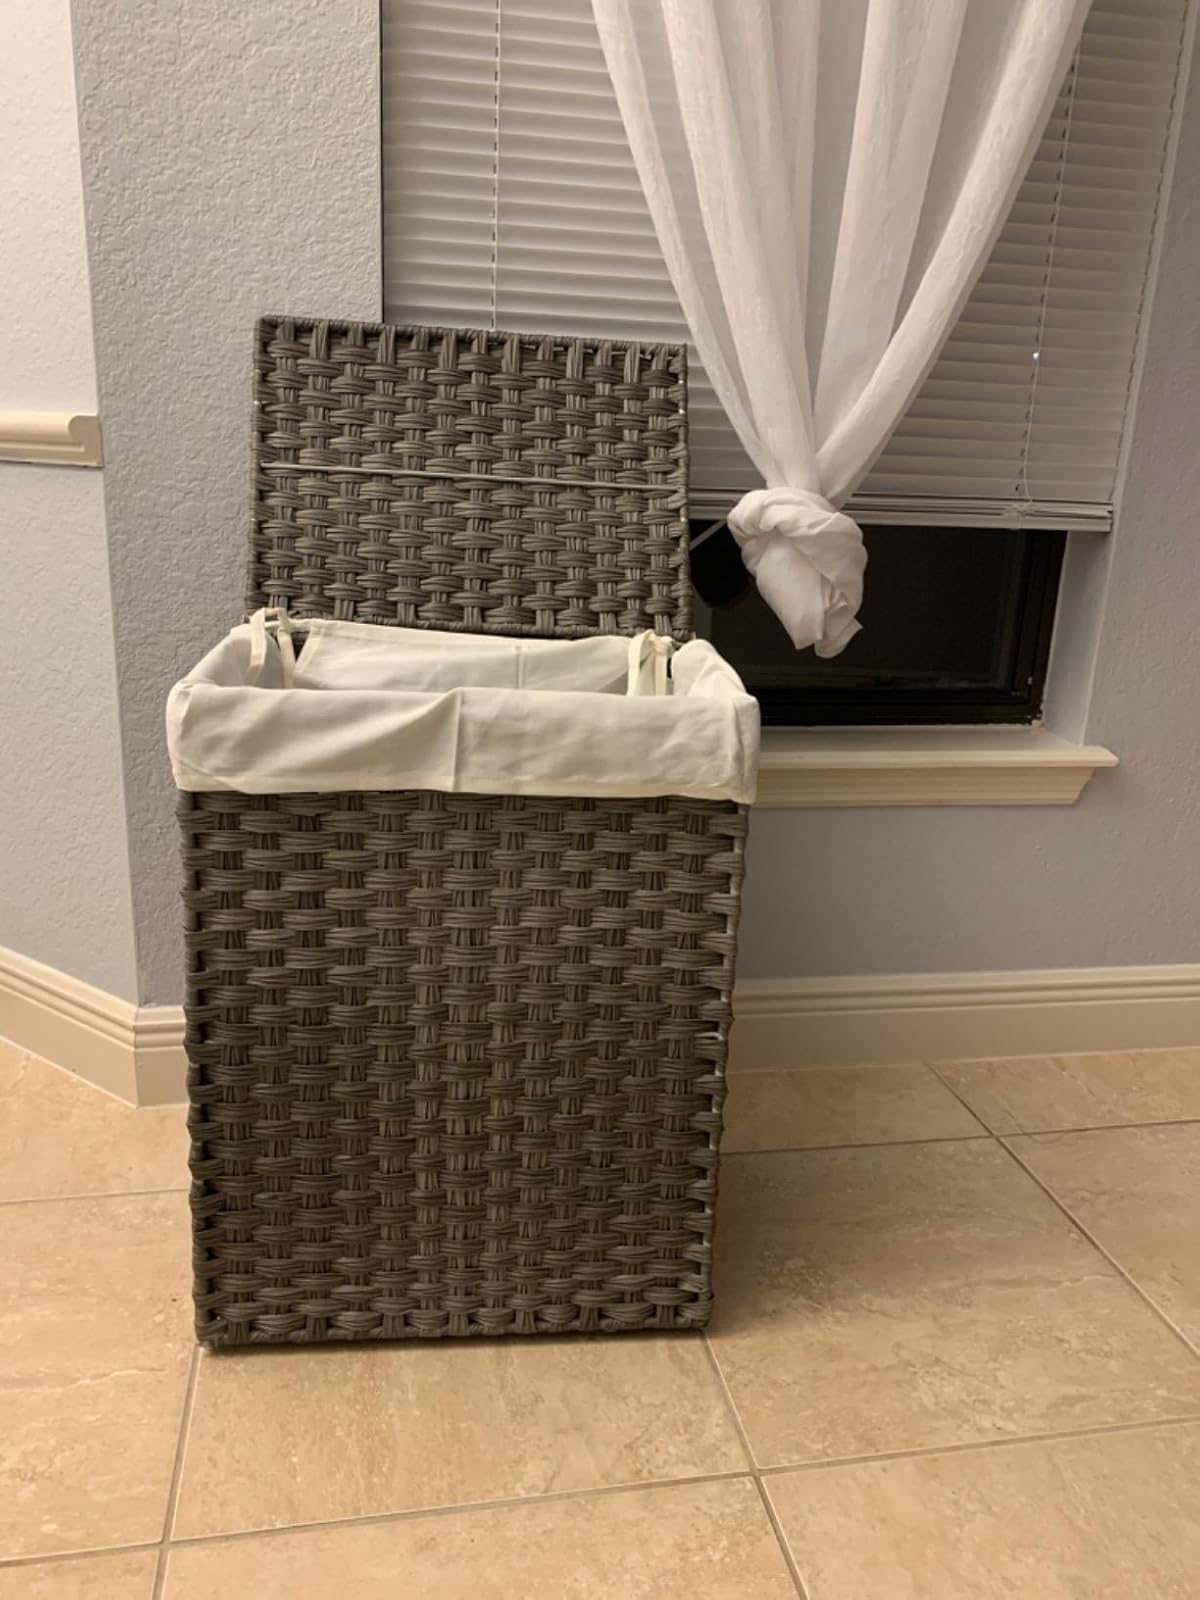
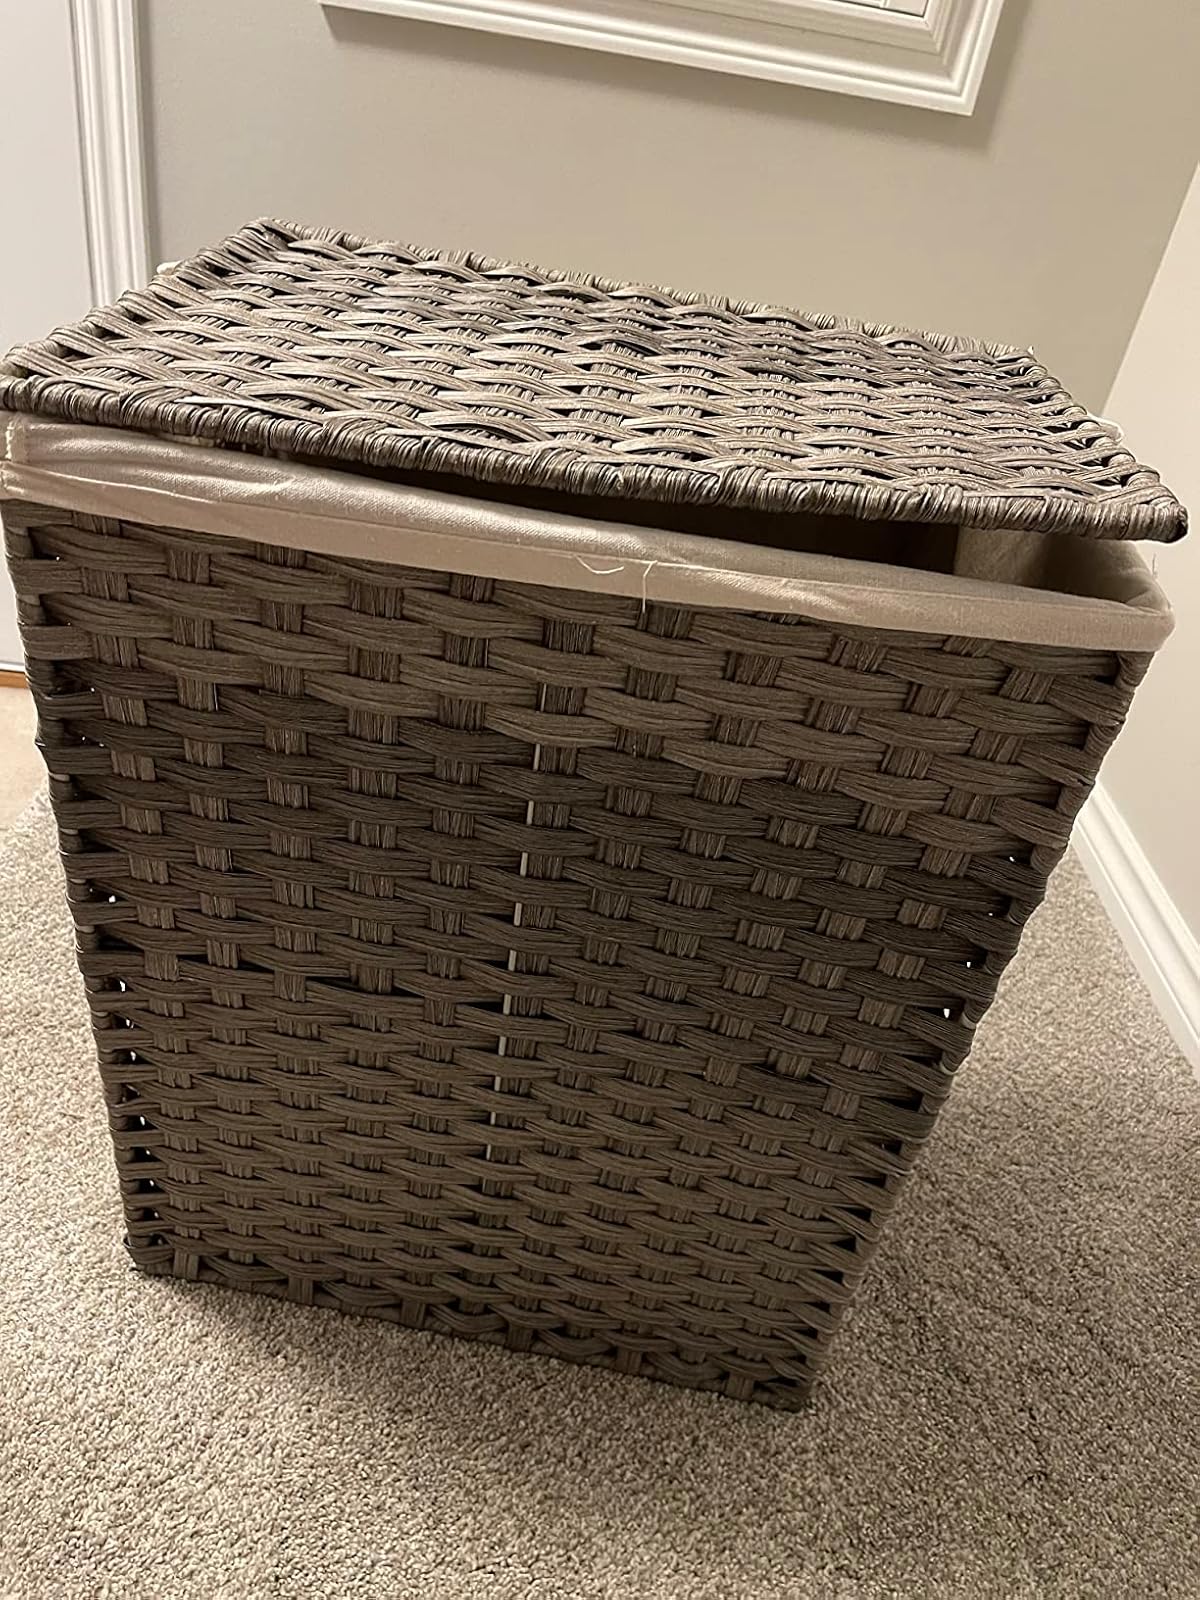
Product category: items_hamper
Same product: yes